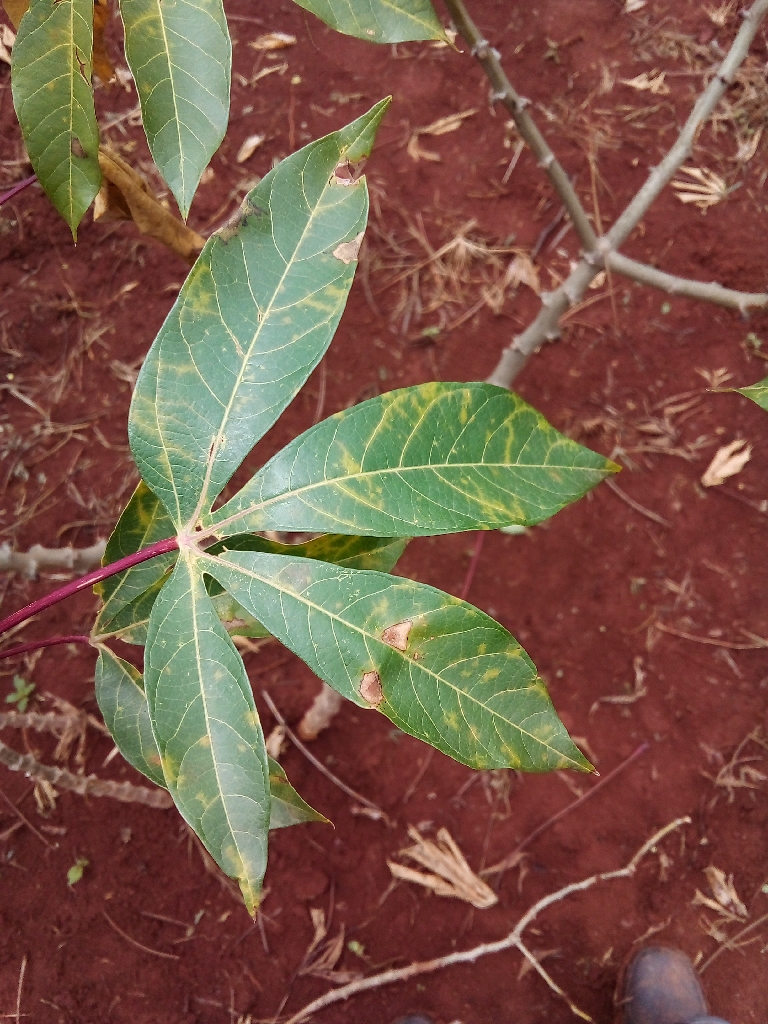
Label: cassava brown streak disease (cbsd)